Montauk Air Force Station

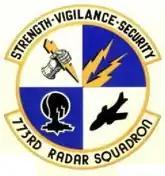
773d Radar Squadron emblem

As part of this temporary network, ADC placed an AN/TPS-1B long-range search radar at Fort Hero in June 1948 and designated the site as Montauk Point, L-10. The Montauk site fed into a primitive control center established at Roslyn AFS, New York. In 1950 it activated the 773d Aircraft Control and Warning Squadron (AC&W Sq) to operate the facility. On 1 December 1953, the site designation was changed to LP-45 and the Air Force facilities were renamed Montauk Air Force Station. Montauk AFS was incorporated into the permanent ADC network of General Surveillance Radar Stations.